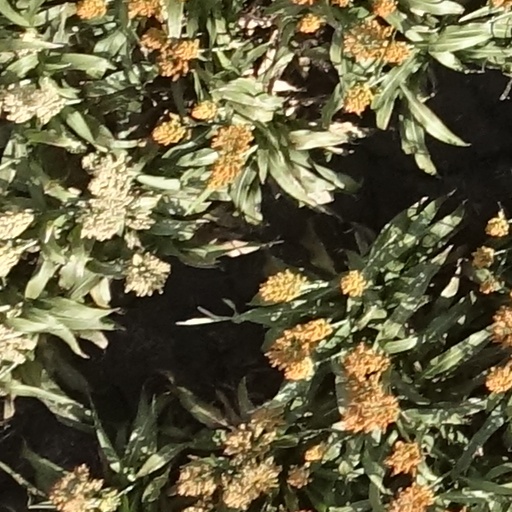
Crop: sorghum